Mask and Wig Club

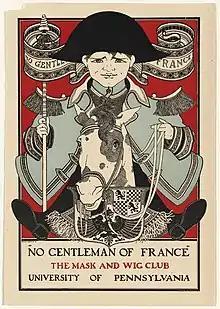
Maxfield Parrish's illustration of the winter 1895–1896 Mask and Wig program. Parrish also made mural and other art for Mask and Wig Clubhouse.

In 1894 the Club purchased a property at 310 South Quince Street to serve as a gathering place and rehearsal hall, the Mask and Wig Clubhouse. The building had been erected by the first African-American Lutheran congregation in America as St. Paul's Lutheran Church in 1834, but had been sold in 1839 and converted into a coachhouse and stable, and later into a dissecting room for medical students. Prominent Philadelphia architect Wilson Eyre was commissioned to remodel the building and hired the young Maxfield Parrish, who would later become one of the greatest illustrators of the 20th century, to decorate the interior. The Grille Room was decorated with caricatures of members, a tradition that continues today, with the second century of members' caricatures continued upstairs at the entrance to the auditorium. Eyre expanded the clubhouse to its present size, 1901-1903.